Gerard Richardson (author)

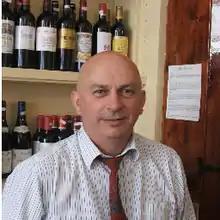
Gerard Richardson MBE DL

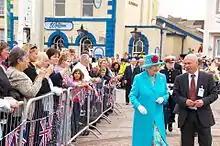
Royal Visit to Whitehaven 2008

Gerard Paul Richardson born 4 January 1962 in Cleator Moor was the founder and CEO of the International Maritime Festivals which ran in Whitehaven from 1999 to 2013. He is also an author of two recipe books with Jean Christophe Novelli four local history books about Whitehaven & West Cumbria and a businessman in the town. He has served as a Magistrate since 1994 and was appointed as a Deputy Lieutenant for Cumbria on 29th April 2022